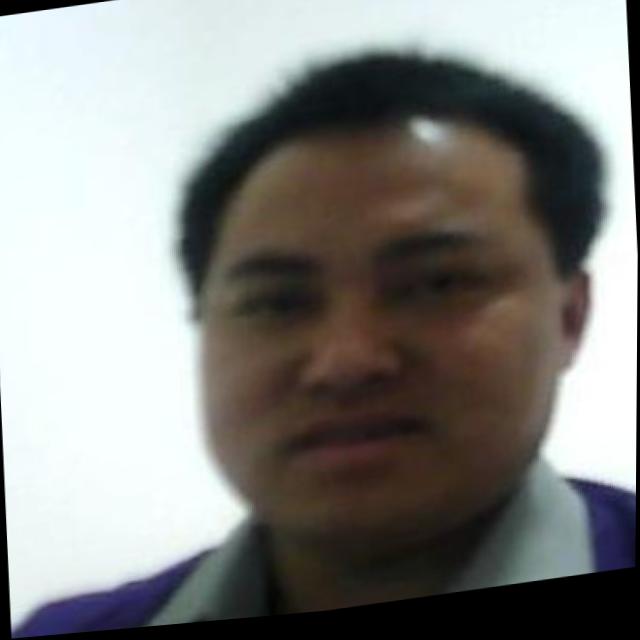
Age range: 21-44